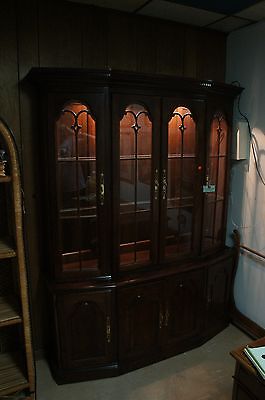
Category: cabinet